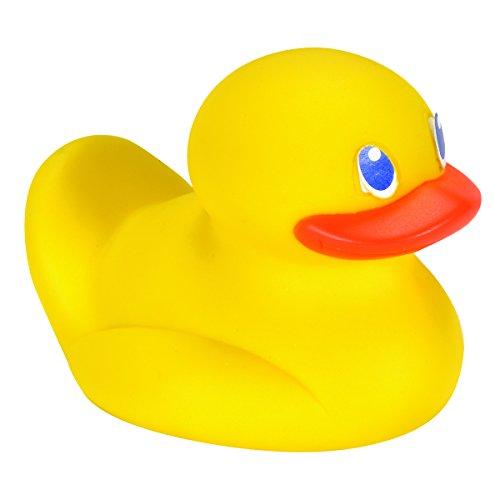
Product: Safety 1st Rubber TempGuard, Ducky
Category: Toys & Games | Baby & Toddler Toys | Bath Toys
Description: Temperature gauge strip on ducky's belly changes color when the water is too hot.
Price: $8.00